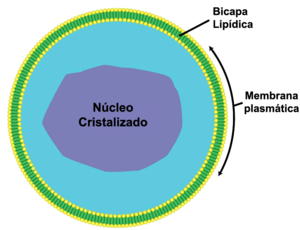
Structure basique d'un peroxysome (en espagnol)